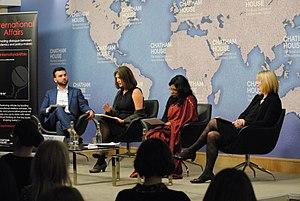
Fionnuala Ní Aoláin est une docteure en droit irlandaise spécialisée sur les droits de l’Homme.